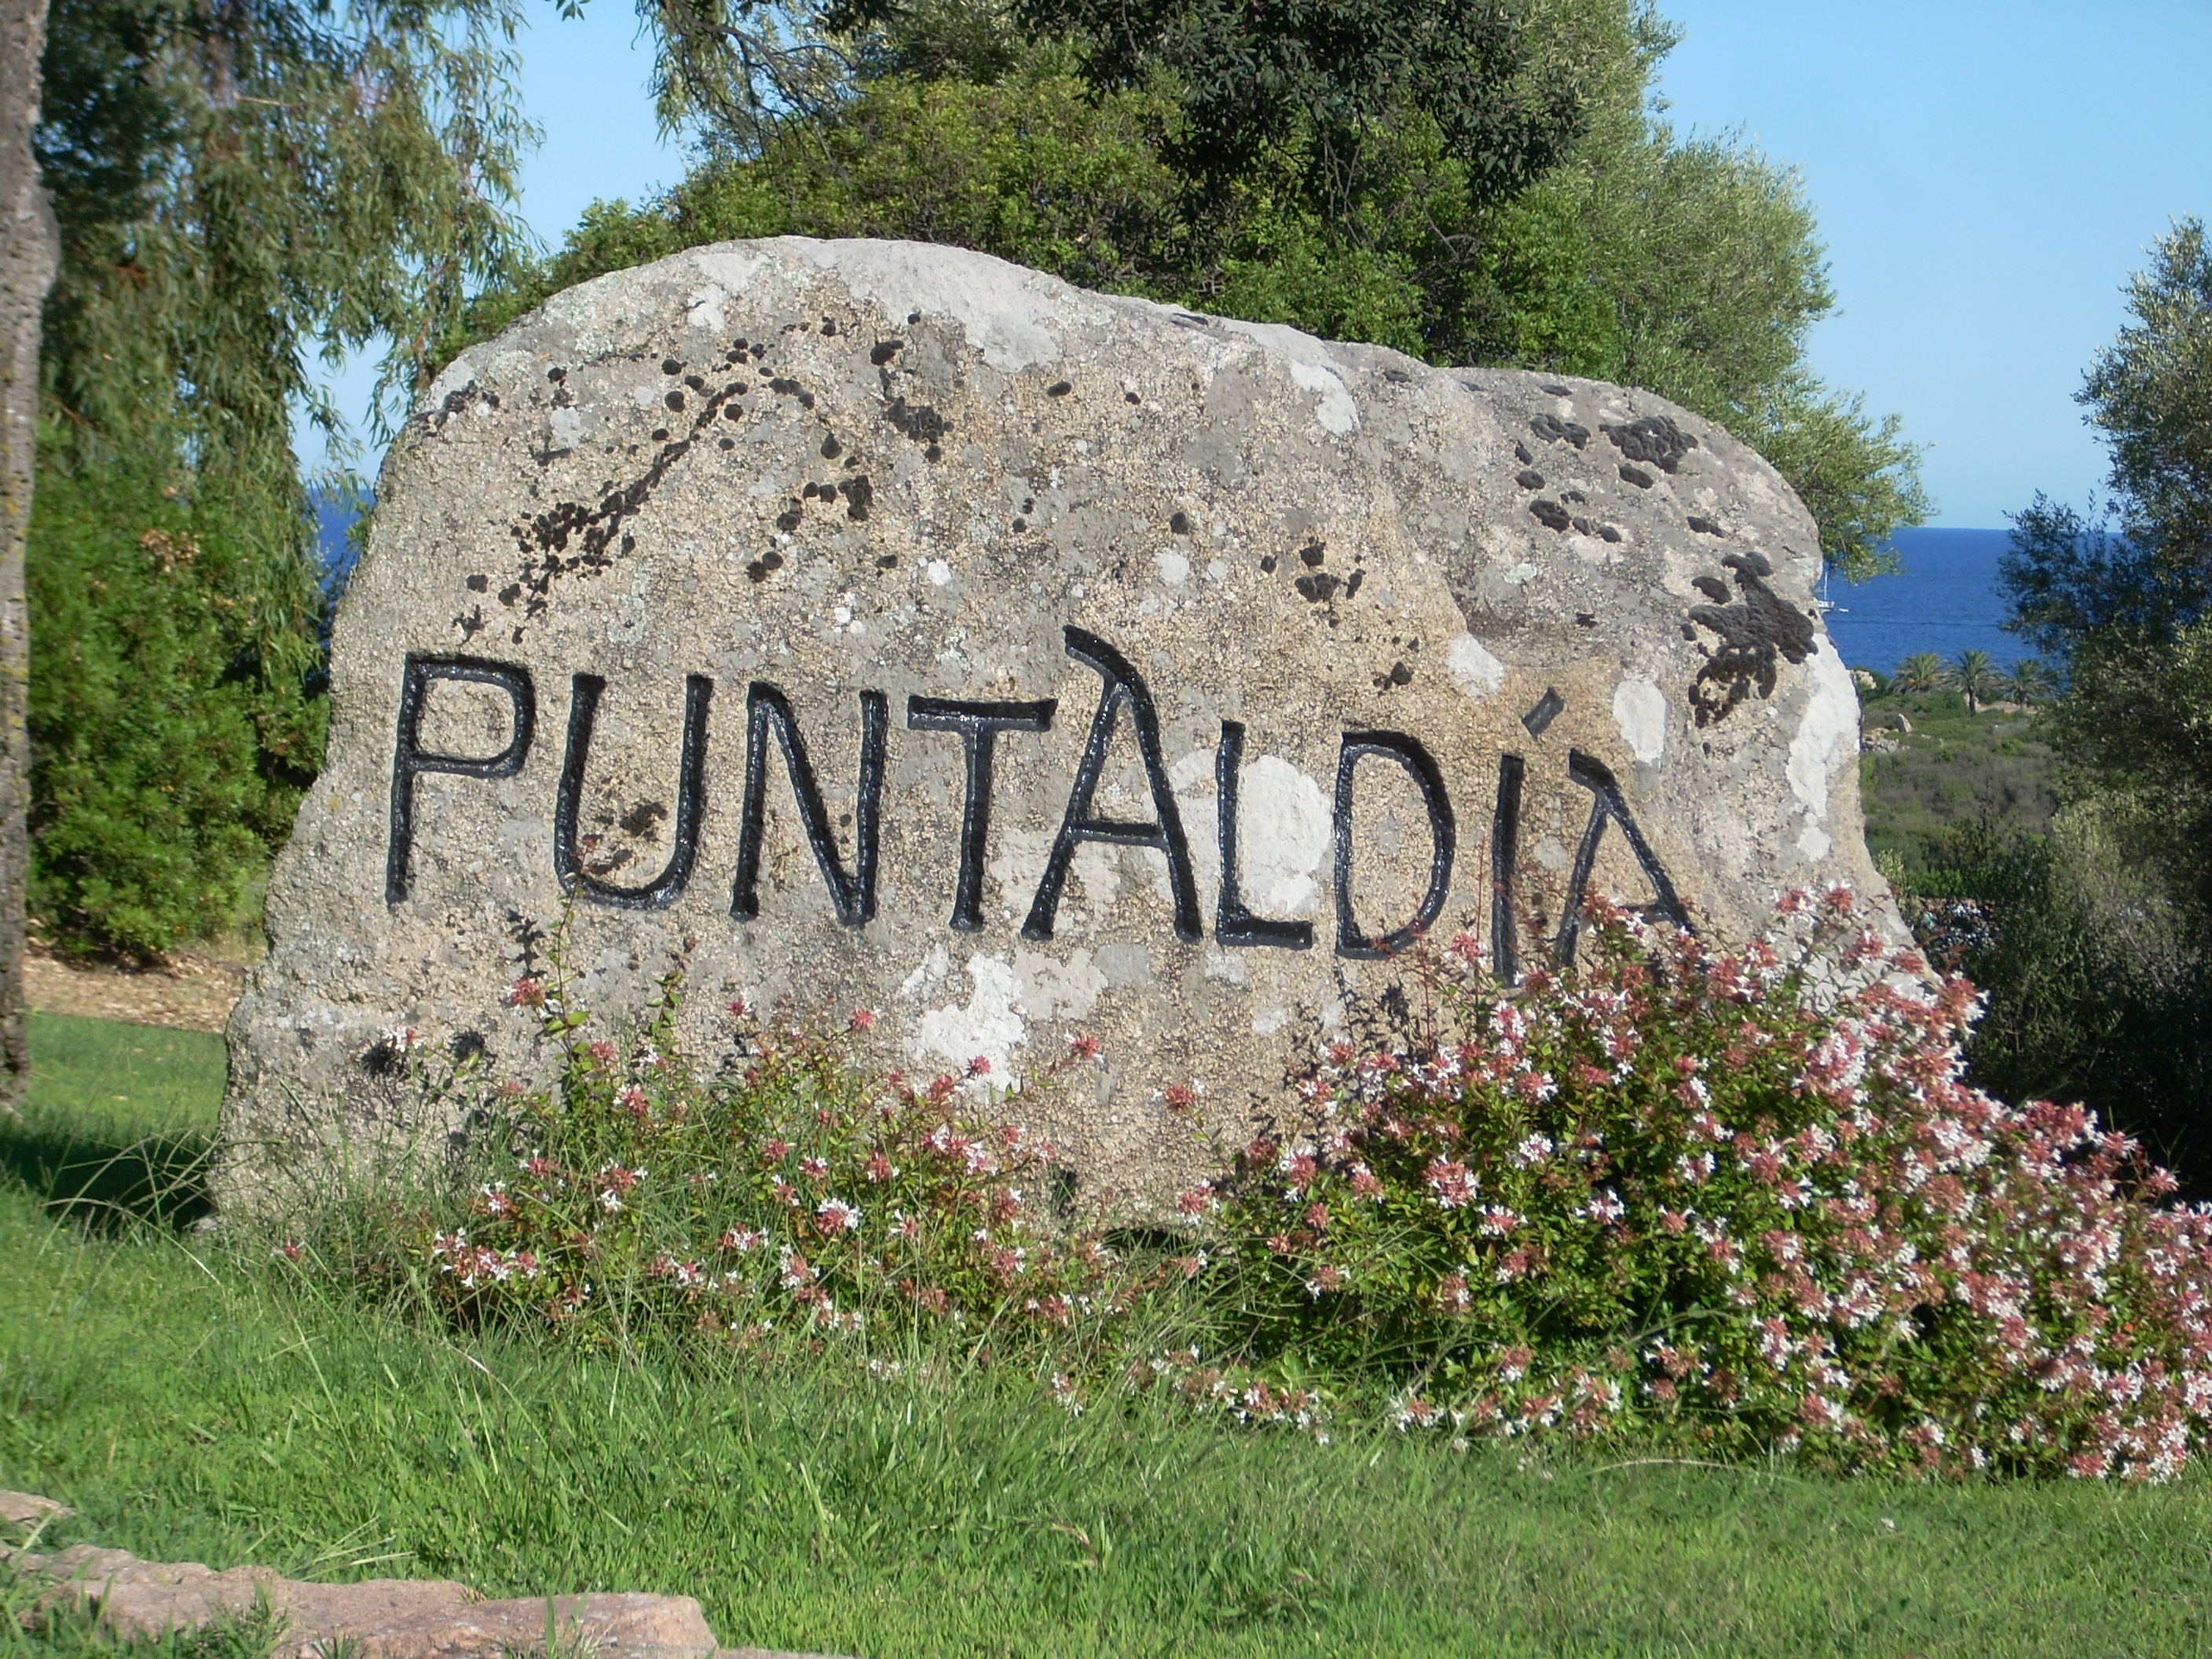
rock, country, grave, headstone, sardinia, ancient history, puntaldia